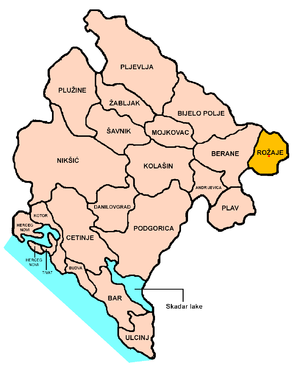
Rožaje est une ville au nord-est du Monténégro. On estime sa population à 9 121 habitants selon le recensement de 2003.